The Exploited

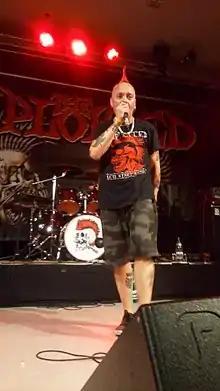
Wattie performing with the Exploited in 2018

The Exploited have been controversial for their aggressive lyrics and rowdy gigs. Ian Glasper described them as "cartoon punks." Glasper wrote: "For many, the Exploited were the quintessential second wave punk band with their senses-searing high-speed outbursts against the system, and wild-eyed frontman Walter 'Wattie' Buchan's archetypal orange mohican."